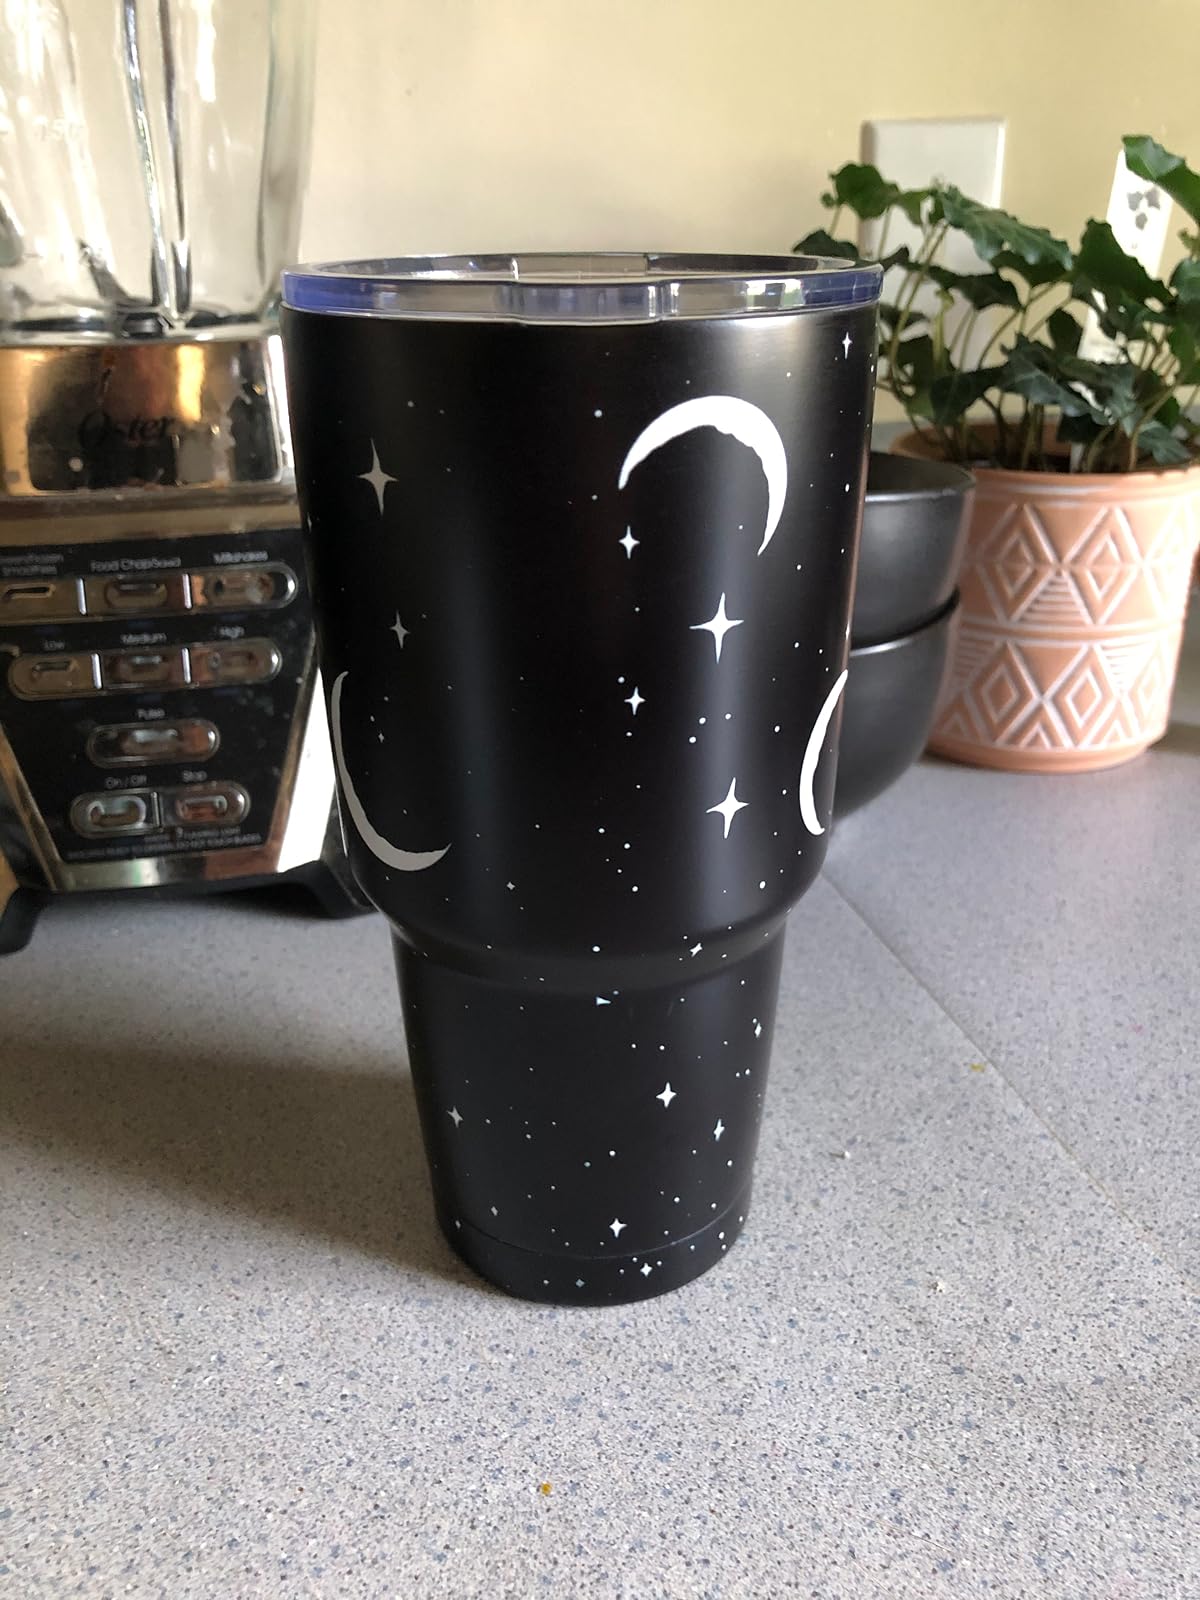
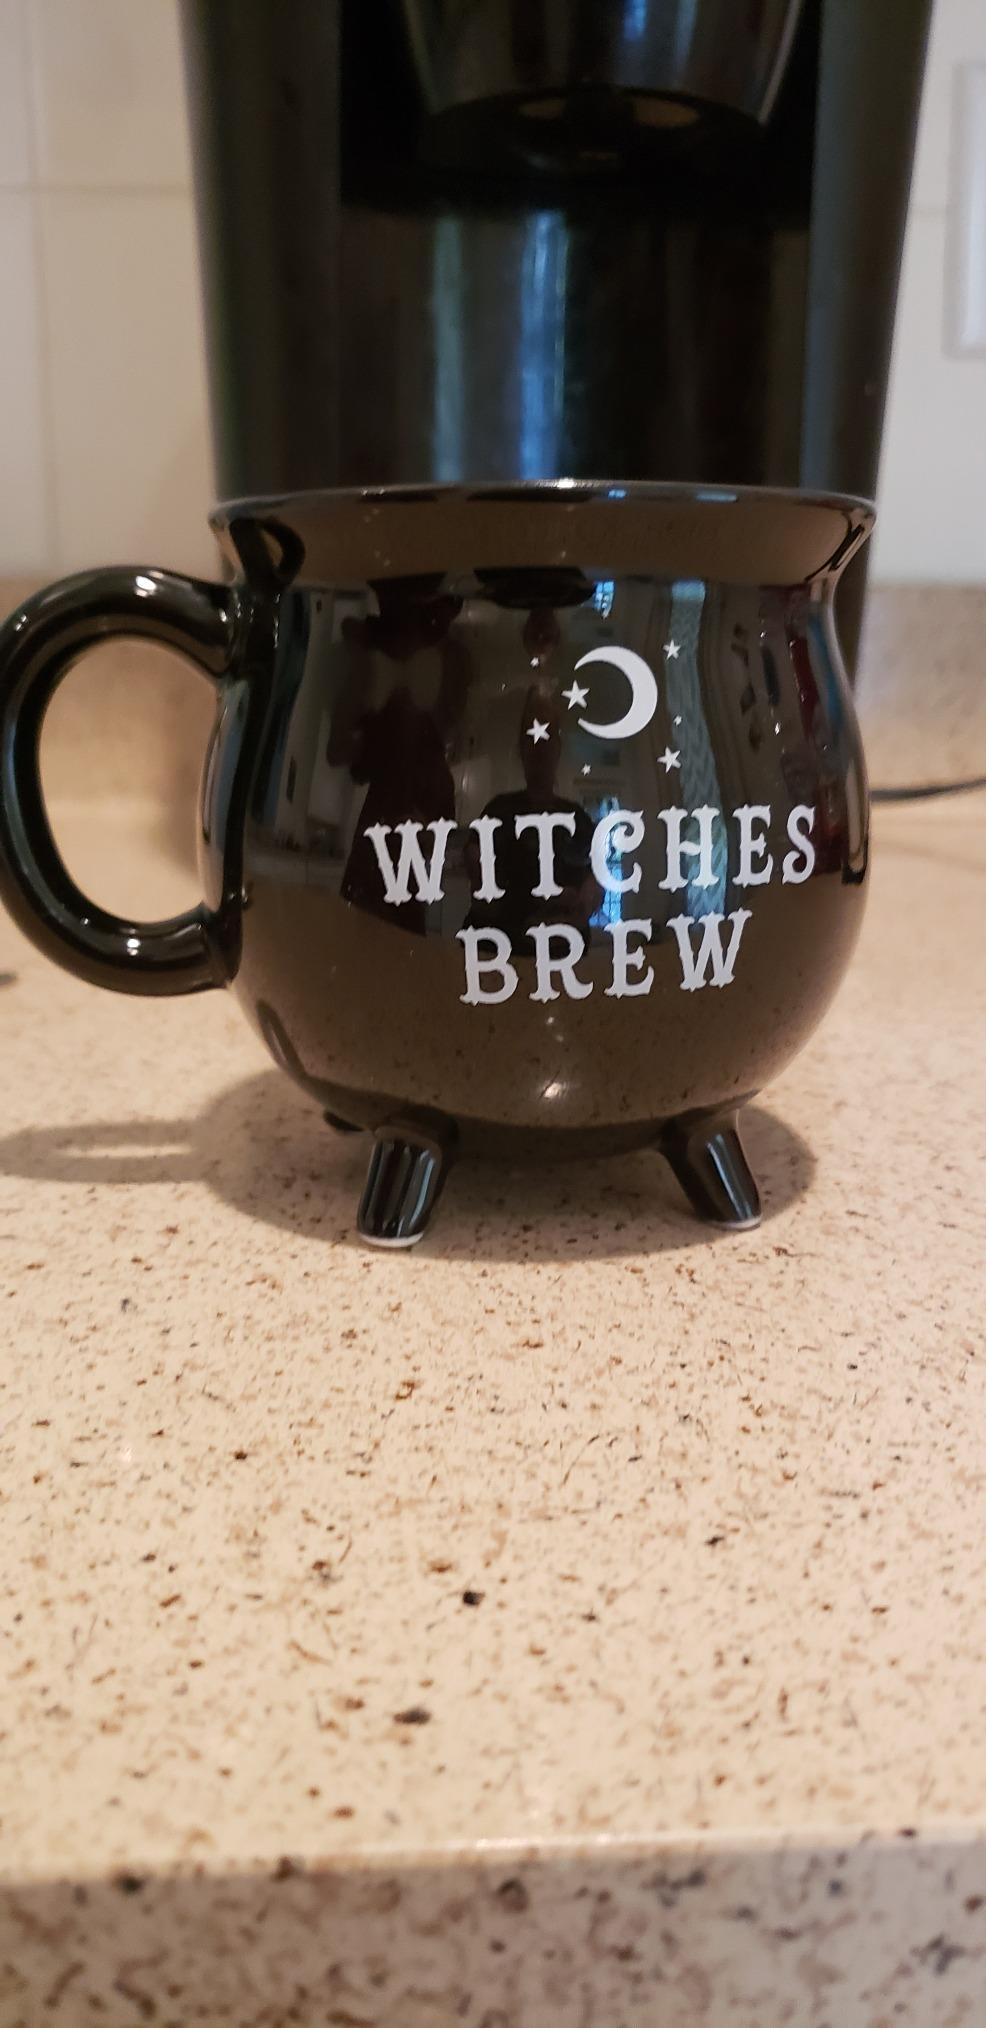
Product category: items_mug
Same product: no